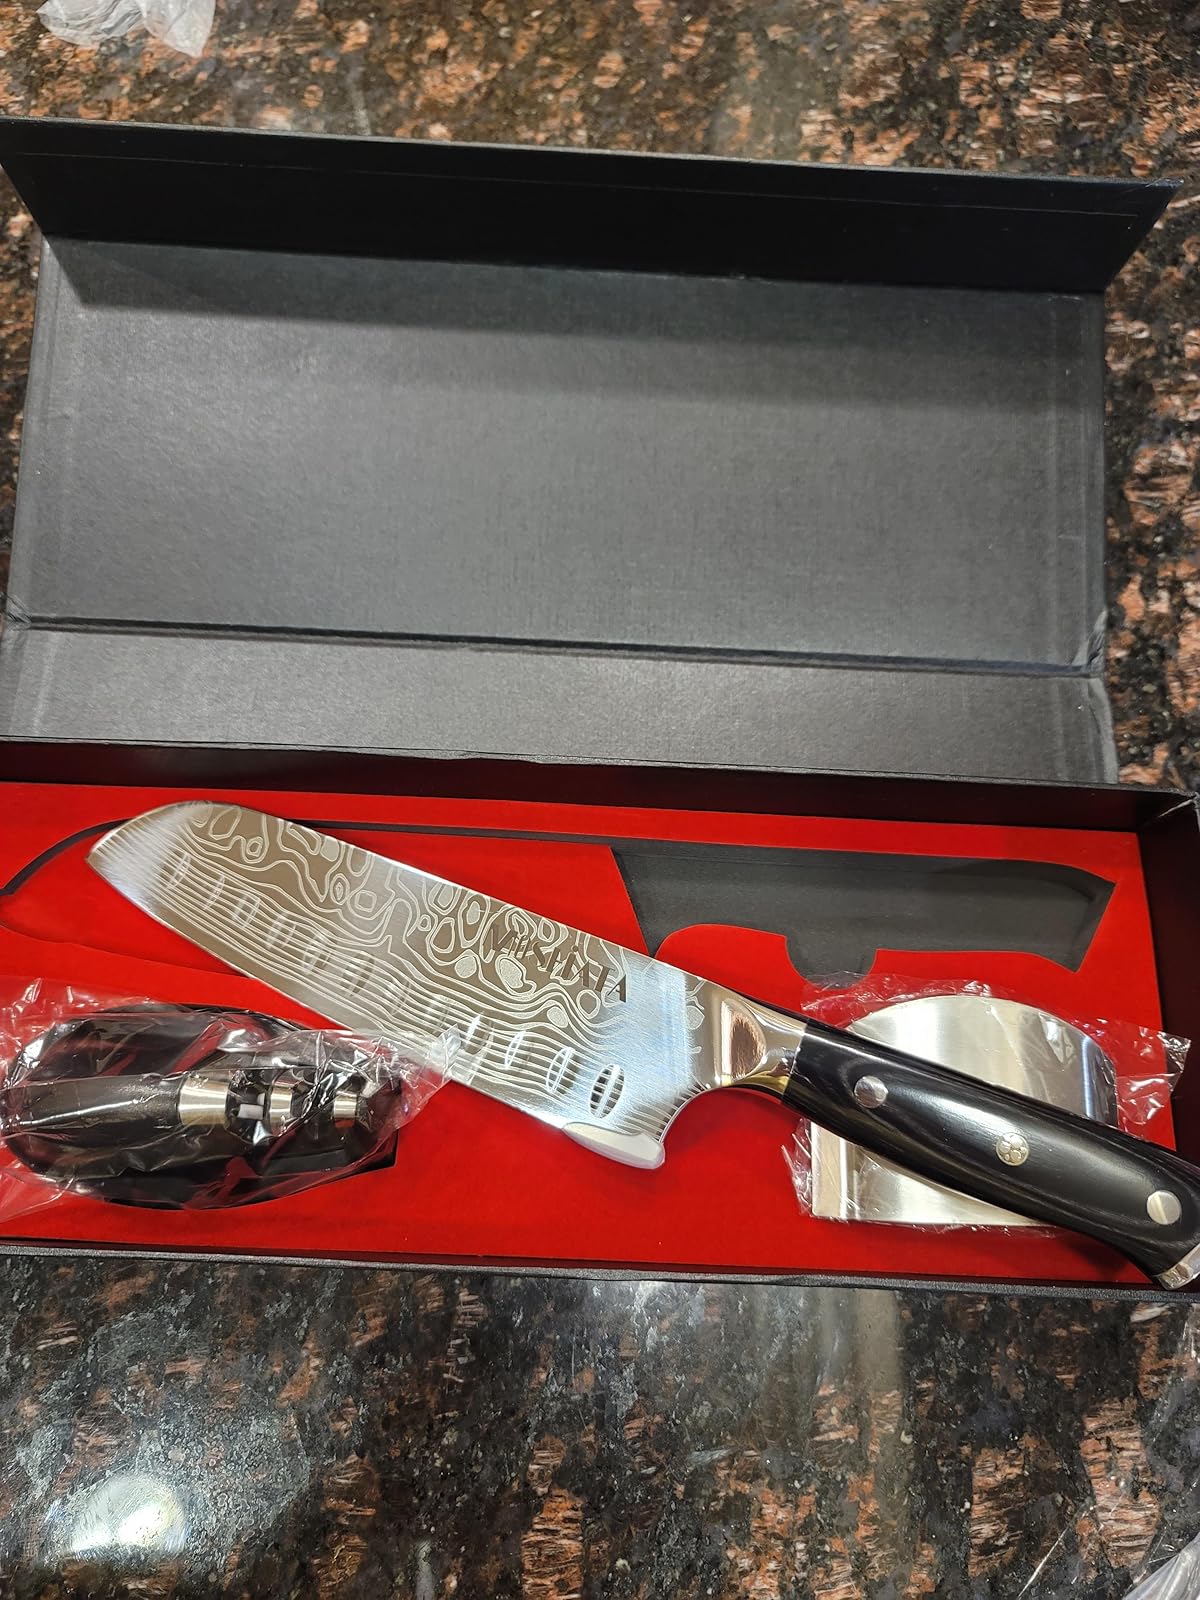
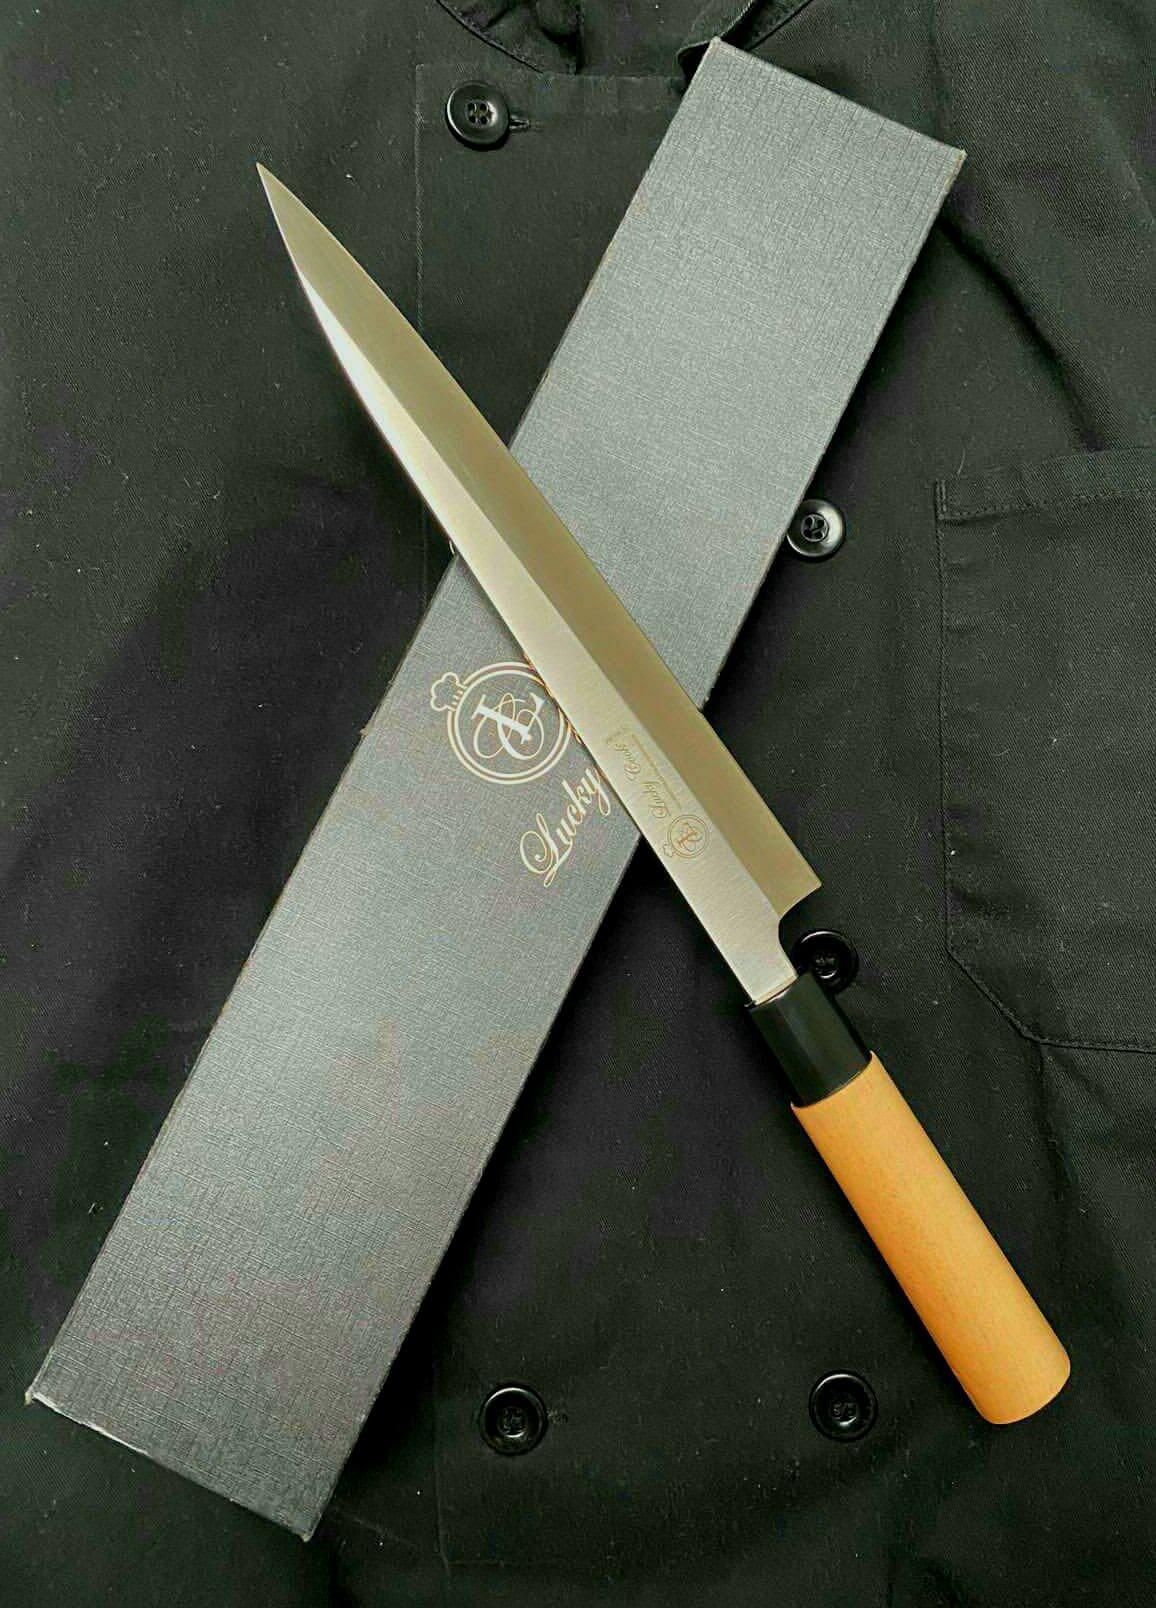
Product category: items_knife
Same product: no